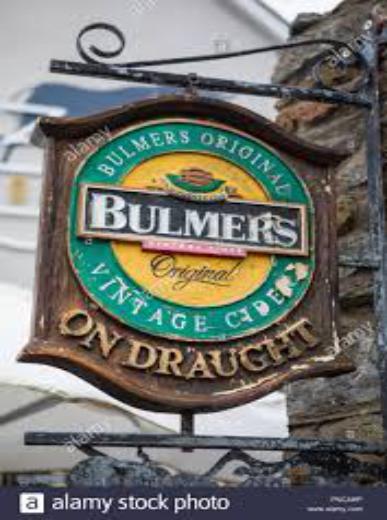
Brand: H. P. Bulmer-1
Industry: Food